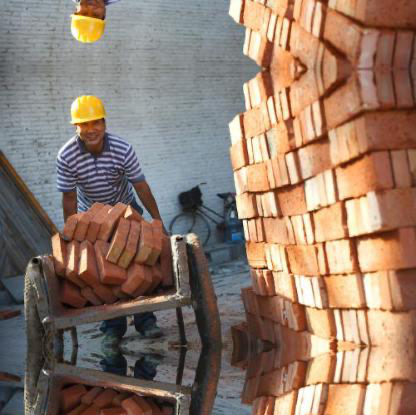
Objects in the image:
label: helmet
label: helmet